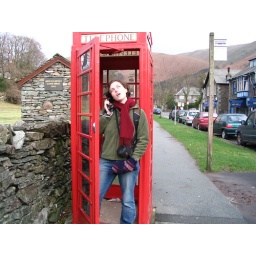
My first red phone booth, in Grasmere in the Lake District